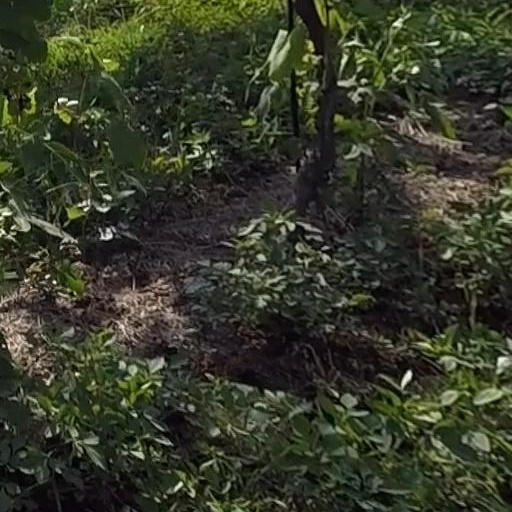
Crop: grape